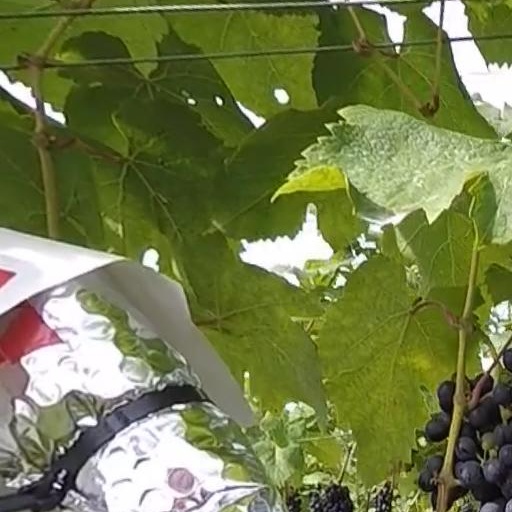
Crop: grape